Elva (car manufacturer)

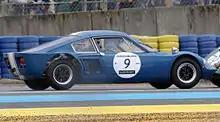
An Elva GT160 at the 2014 Le Mans Classic

There was another Elva car company, 'Voitures Elva' that lasted for one year, 1907, and was based in Paris, France.